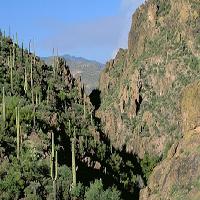
Weather: sun or clear